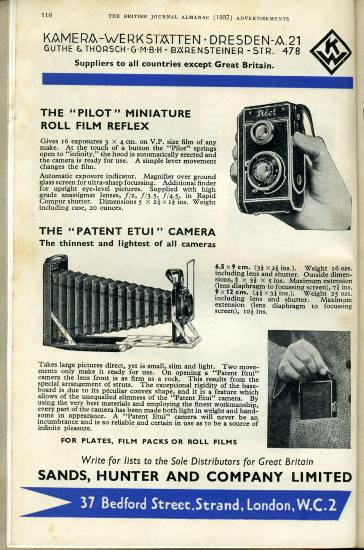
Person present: No